Ichirō Ozawa

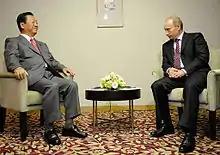
With Vladimir Putin (right) in Tokyo on 12 May 2009

In 2009, Ozawa became implicated in the falsification of political funding reports on 400 million yen of campaign donations to his political organization. He resigned as DPJ president in May 2009, while the investigation was still ongoing, and was succeeded by Yukio Hatoyama. Nonetheless, during the August 2009 general election, Ozawa acted as the DPJ's chief election strategist and remained a very powerful figure in the party. The DPJ won an overwhelming victory in the 2009 election and Hatoyama became prime minister, and it was believed that Ozawa's influence would increase further.